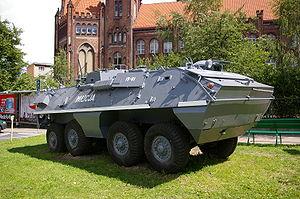
Fabryka Samochodów Ciężarowych ou FSC est un constructeur de camions polonais.